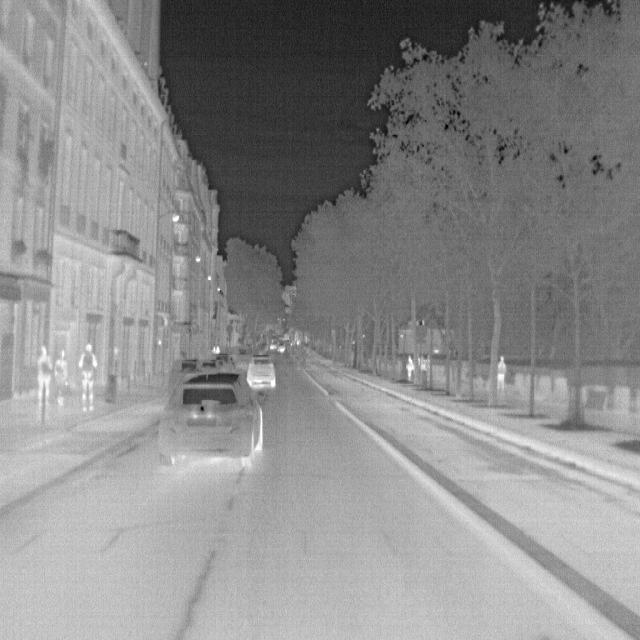
Detected objects:
label: person
label: person
label: person
label: person
label: person